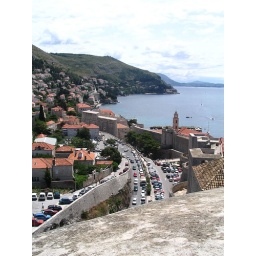
No cars are allowed within the city walls